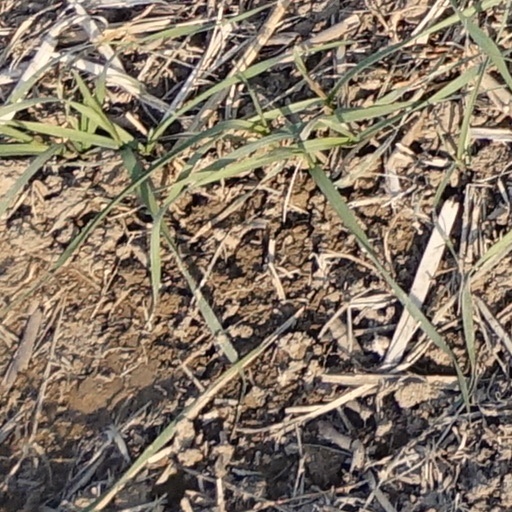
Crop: wheat